Henryk Brejza

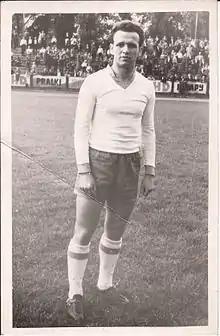

Henryk Brejza (born 20 August 1938) is a Polish former footballer who played as a defender.